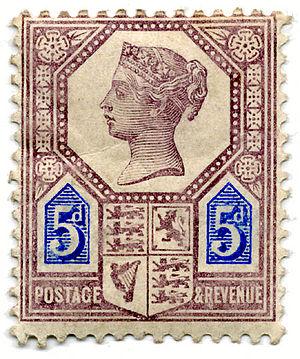
L'histoire postale du Royaume-Uni est remarquable pour au moins deux raisons. D'abord parce que la Grande-Bretagne a émis le premier timbre de l'histoire postale en 1840. Ensuite car elle a également mis en œuvre un système postal au niveau mondial à travers l'Empire britannique.